2016 Bahrain Grand Prix

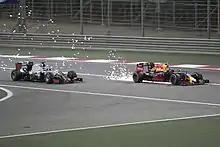
Daniel Ricciardo passes Romain Grosjean for fourth.

Kimi Räikkönen was the first of the front runners to pit, doing so on lap twelve, with Rosberg and Hamilton following suit in the following laps. Hamilton emerged sixth behind Kvyat and Massa, moving ahead of both into fourth before going past Ricciardo for third place on lap 17. A lap later, Grosjean moved ahead of Massa into fifth position. Meanwhile, Rosberg pulled clear at the head of the race, leading Räikkönen by twelve seconds on lap 22. Further back the order, Kevin Magnussen trailed Pascal Wehrlein's Manor, being unable to overtake him due to the Manor's straight-line speed advantage. Grosjean made another overtake on lap 25, moving past Ricciardo into fourth, while the latter made a pit stop for new tyres at the end of the lap. Three laps later, he used his fresher tyres to overtake his teammate Kvyat for fifth position. While Carlos Sainz retired, more pit stops started on lap 29, with Hamilton, Räikkönen and Grosjean coming in for tyre changes, followed by Massa one lap later. Rosberg made a pit stop another lap later, coming back out securely in the lead, while Hamilton closed on Räikkönen, now 3.7 seconds behind him. The order at that point stood as: Rosberg, Räikkönen, Hamilton, Ricciardo, Kvyat, Grosjean, Verstappen, Bottas, Vandoorne and Massa.